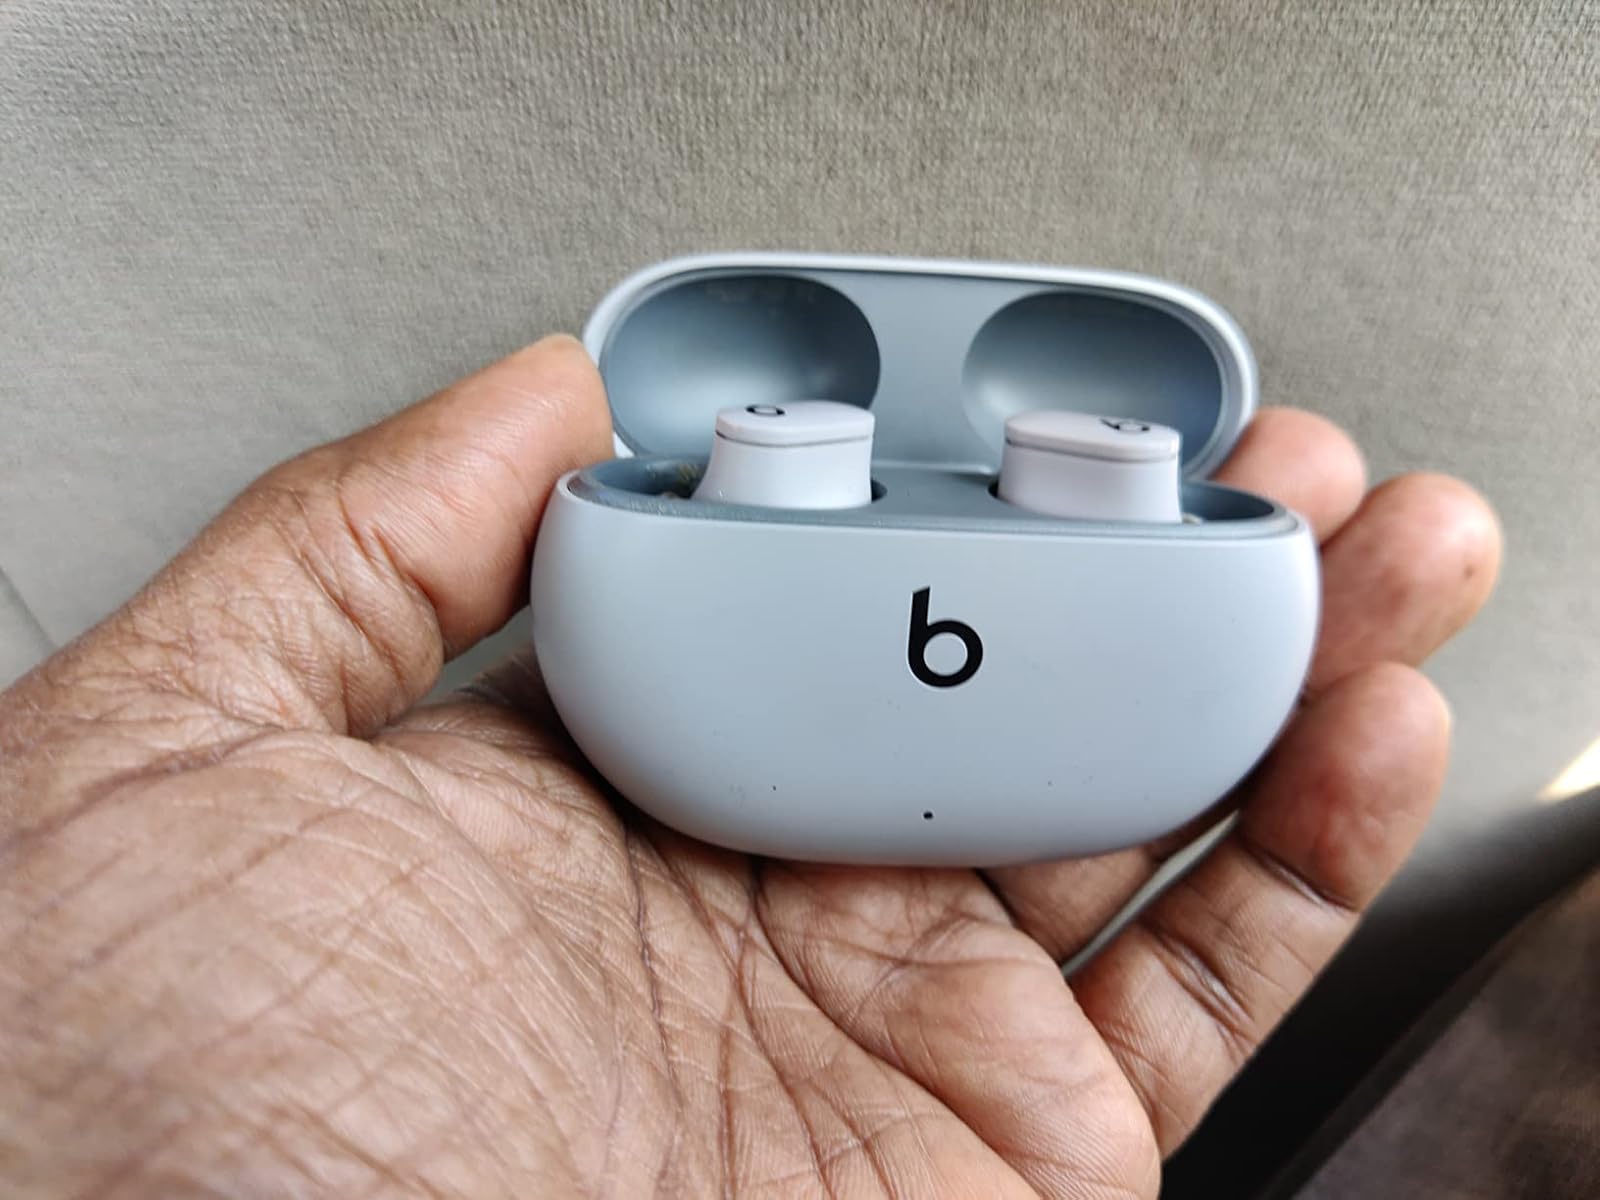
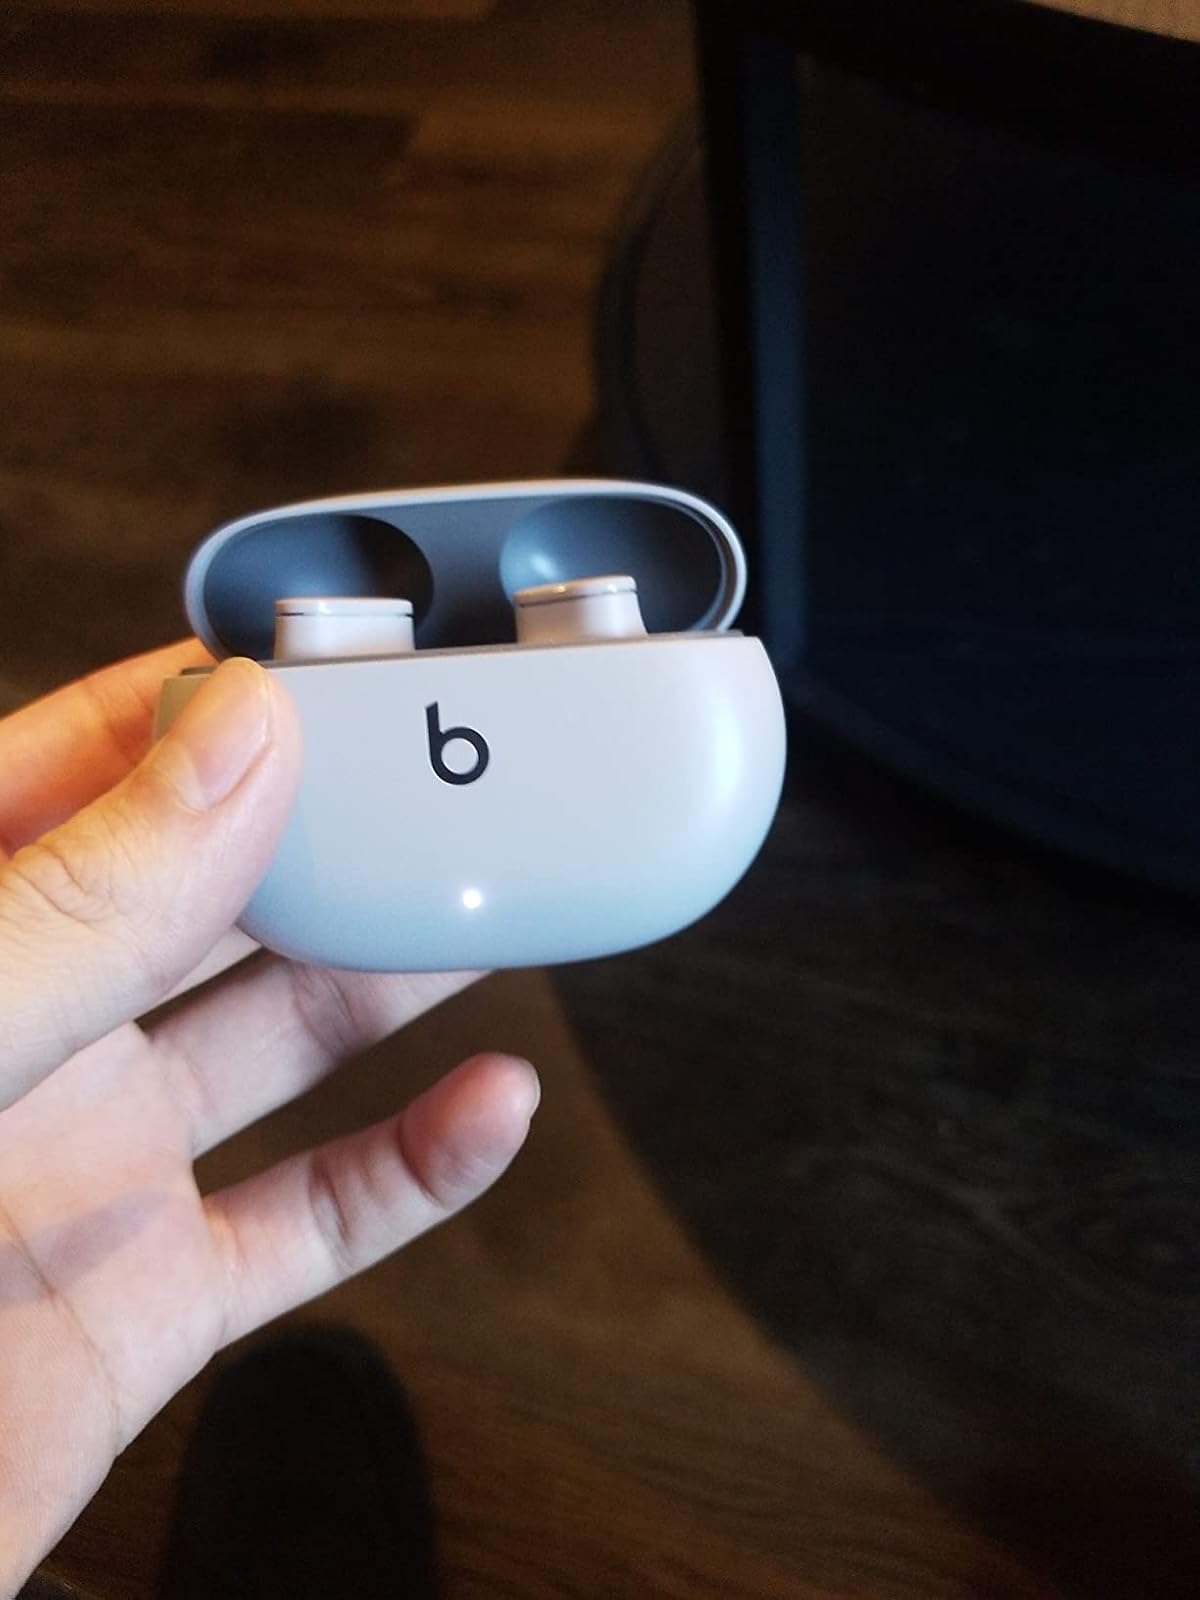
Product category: earbuds
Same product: yes